Karla Mosley

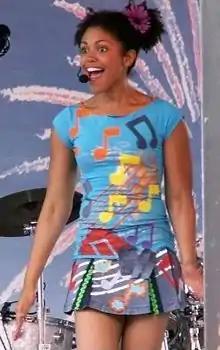
Mosley performs at a Hi-5 concert.

Karla Cheatham Mosley (born August 27, 1981) is an American actress and singer. She starred on the Emmy-nominated children's show "Hi-5"; she has starred in numerous plays and also had minor roles in several other TV shows and films. She regularly appeared as Christina Moore Boudreau in the soap opera "Guiding Light" and as Maya Avant in "The Bold and the Beautiful".